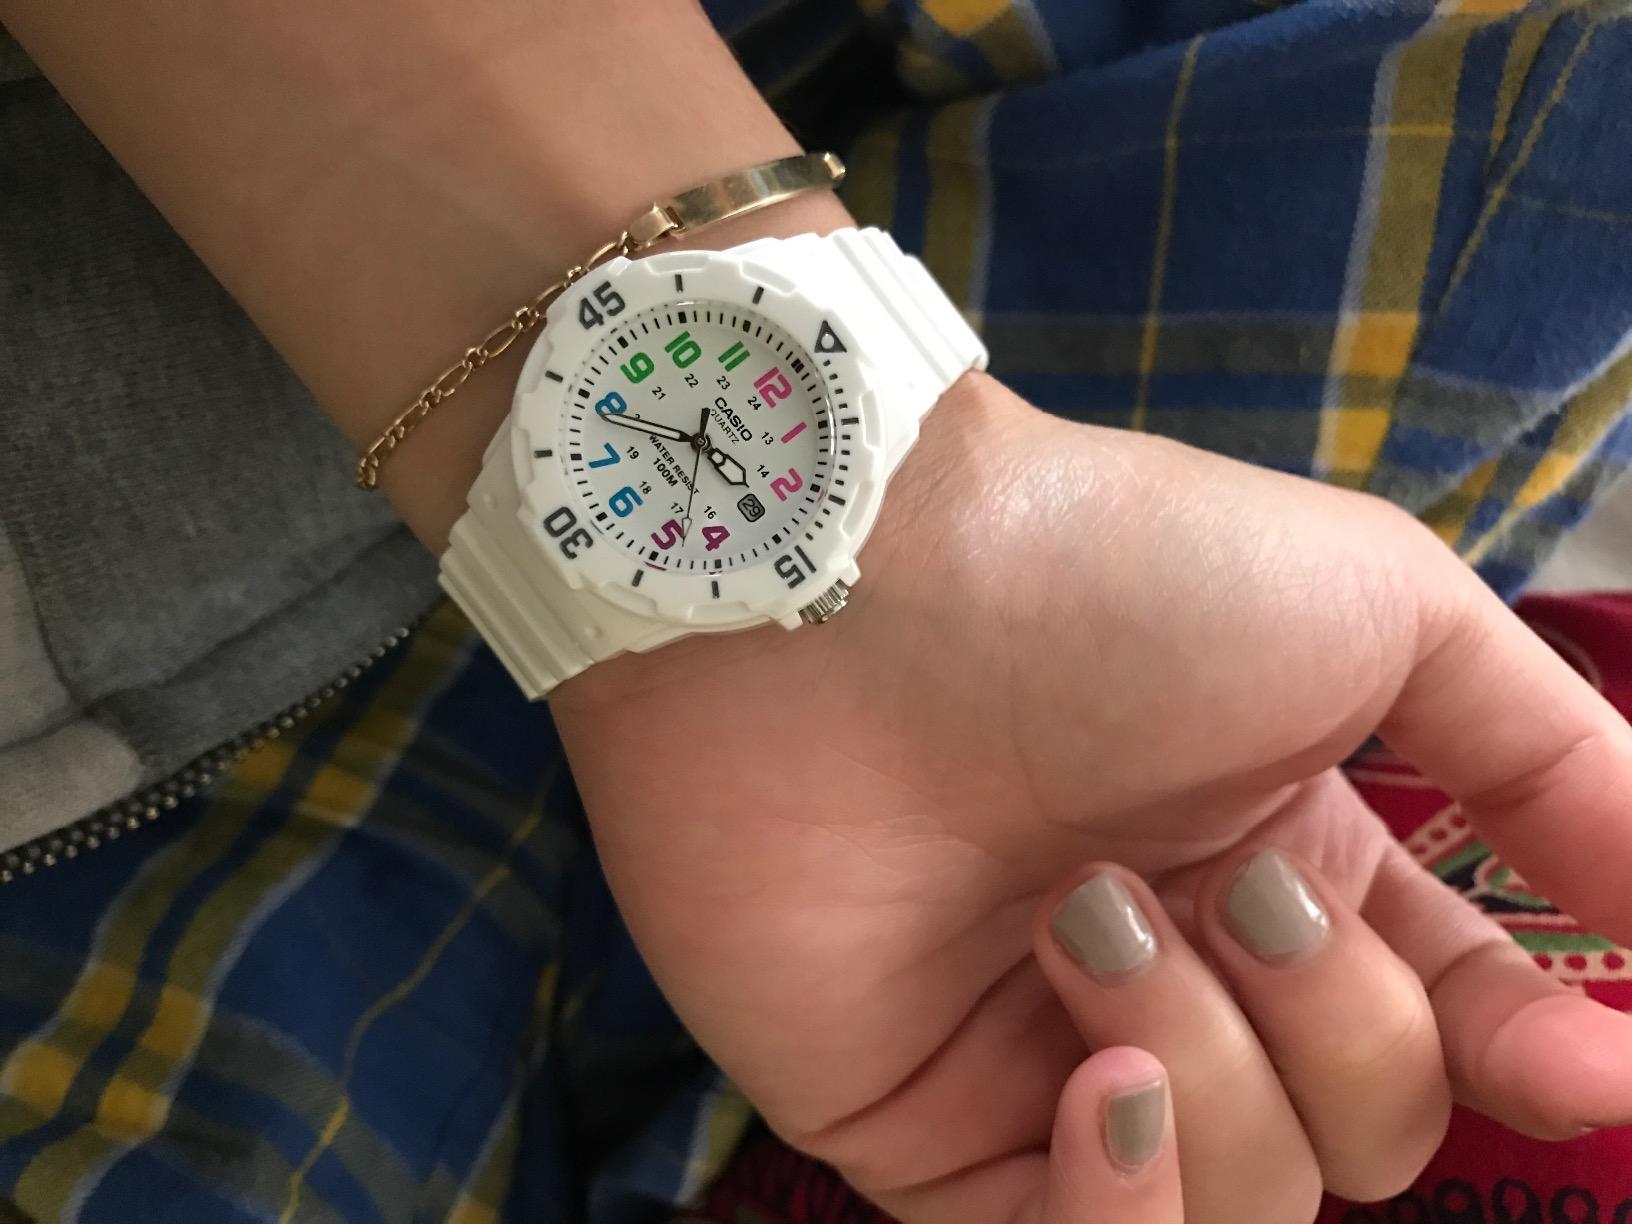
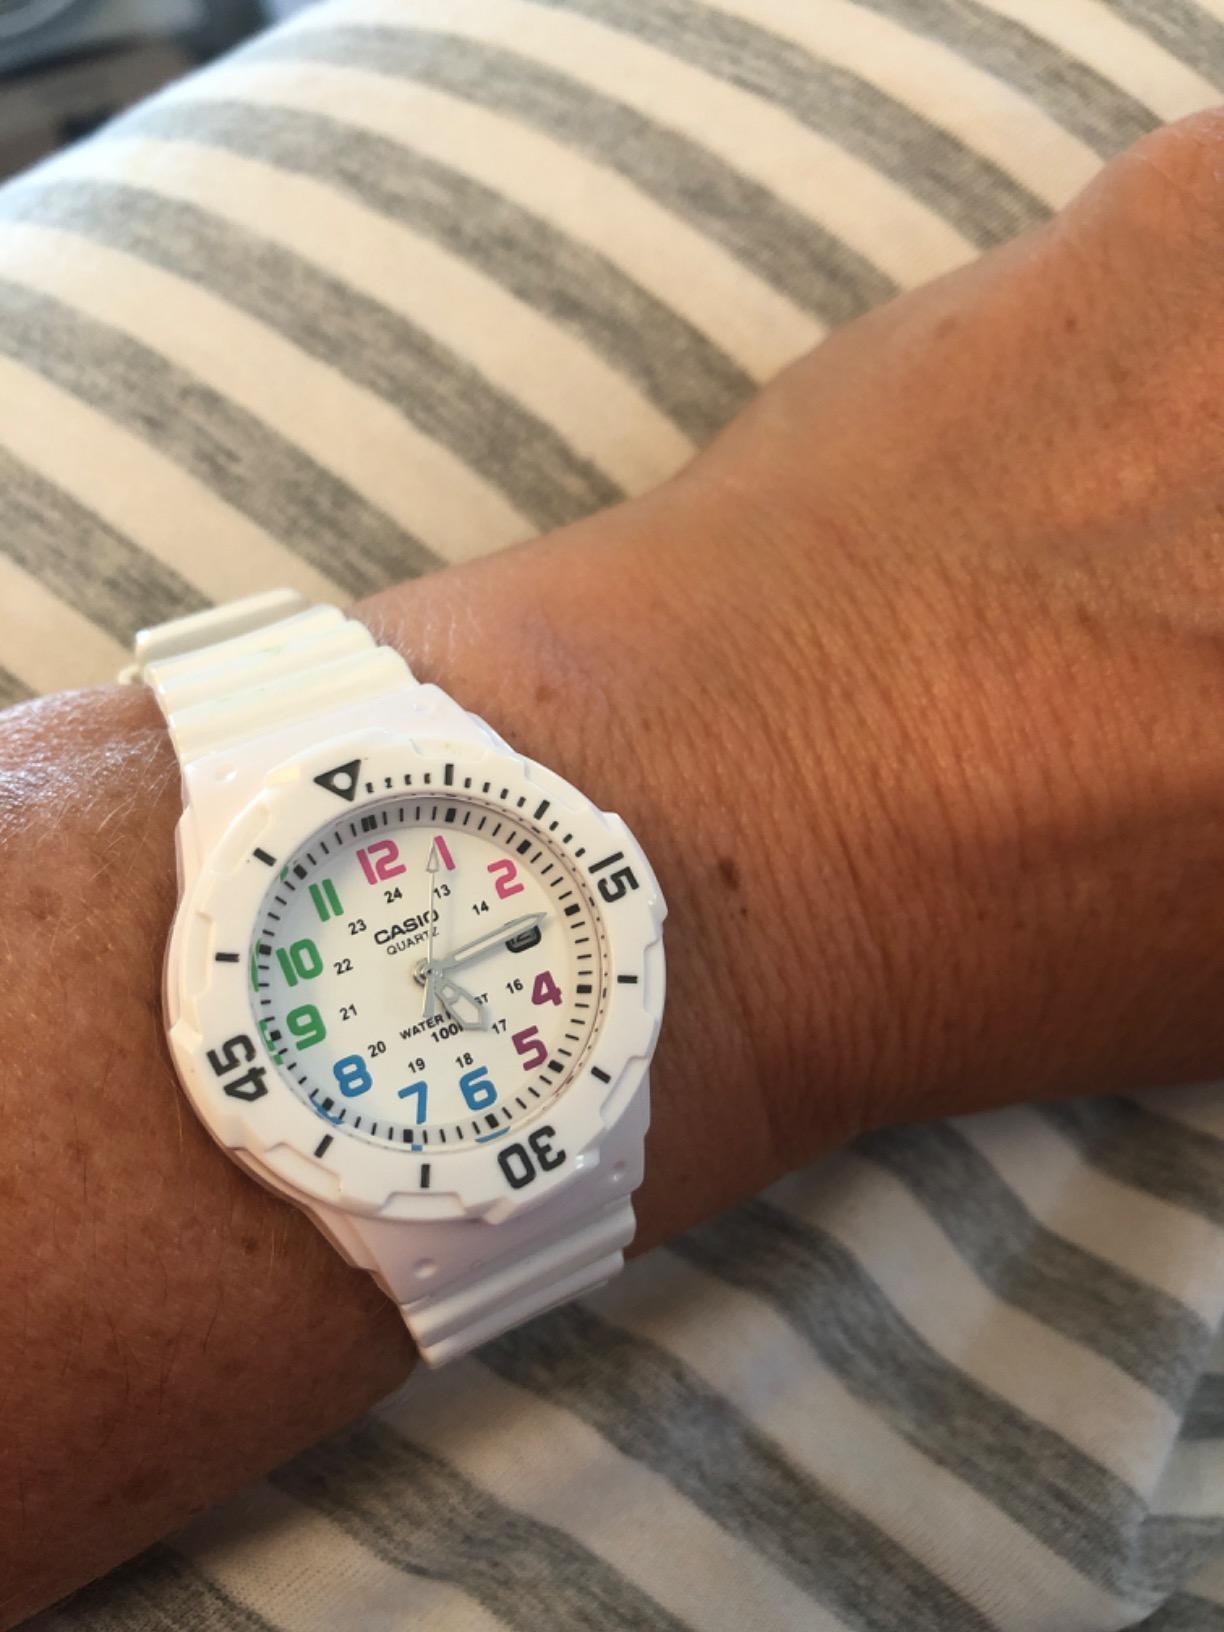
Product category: accessories_watch
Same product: yes